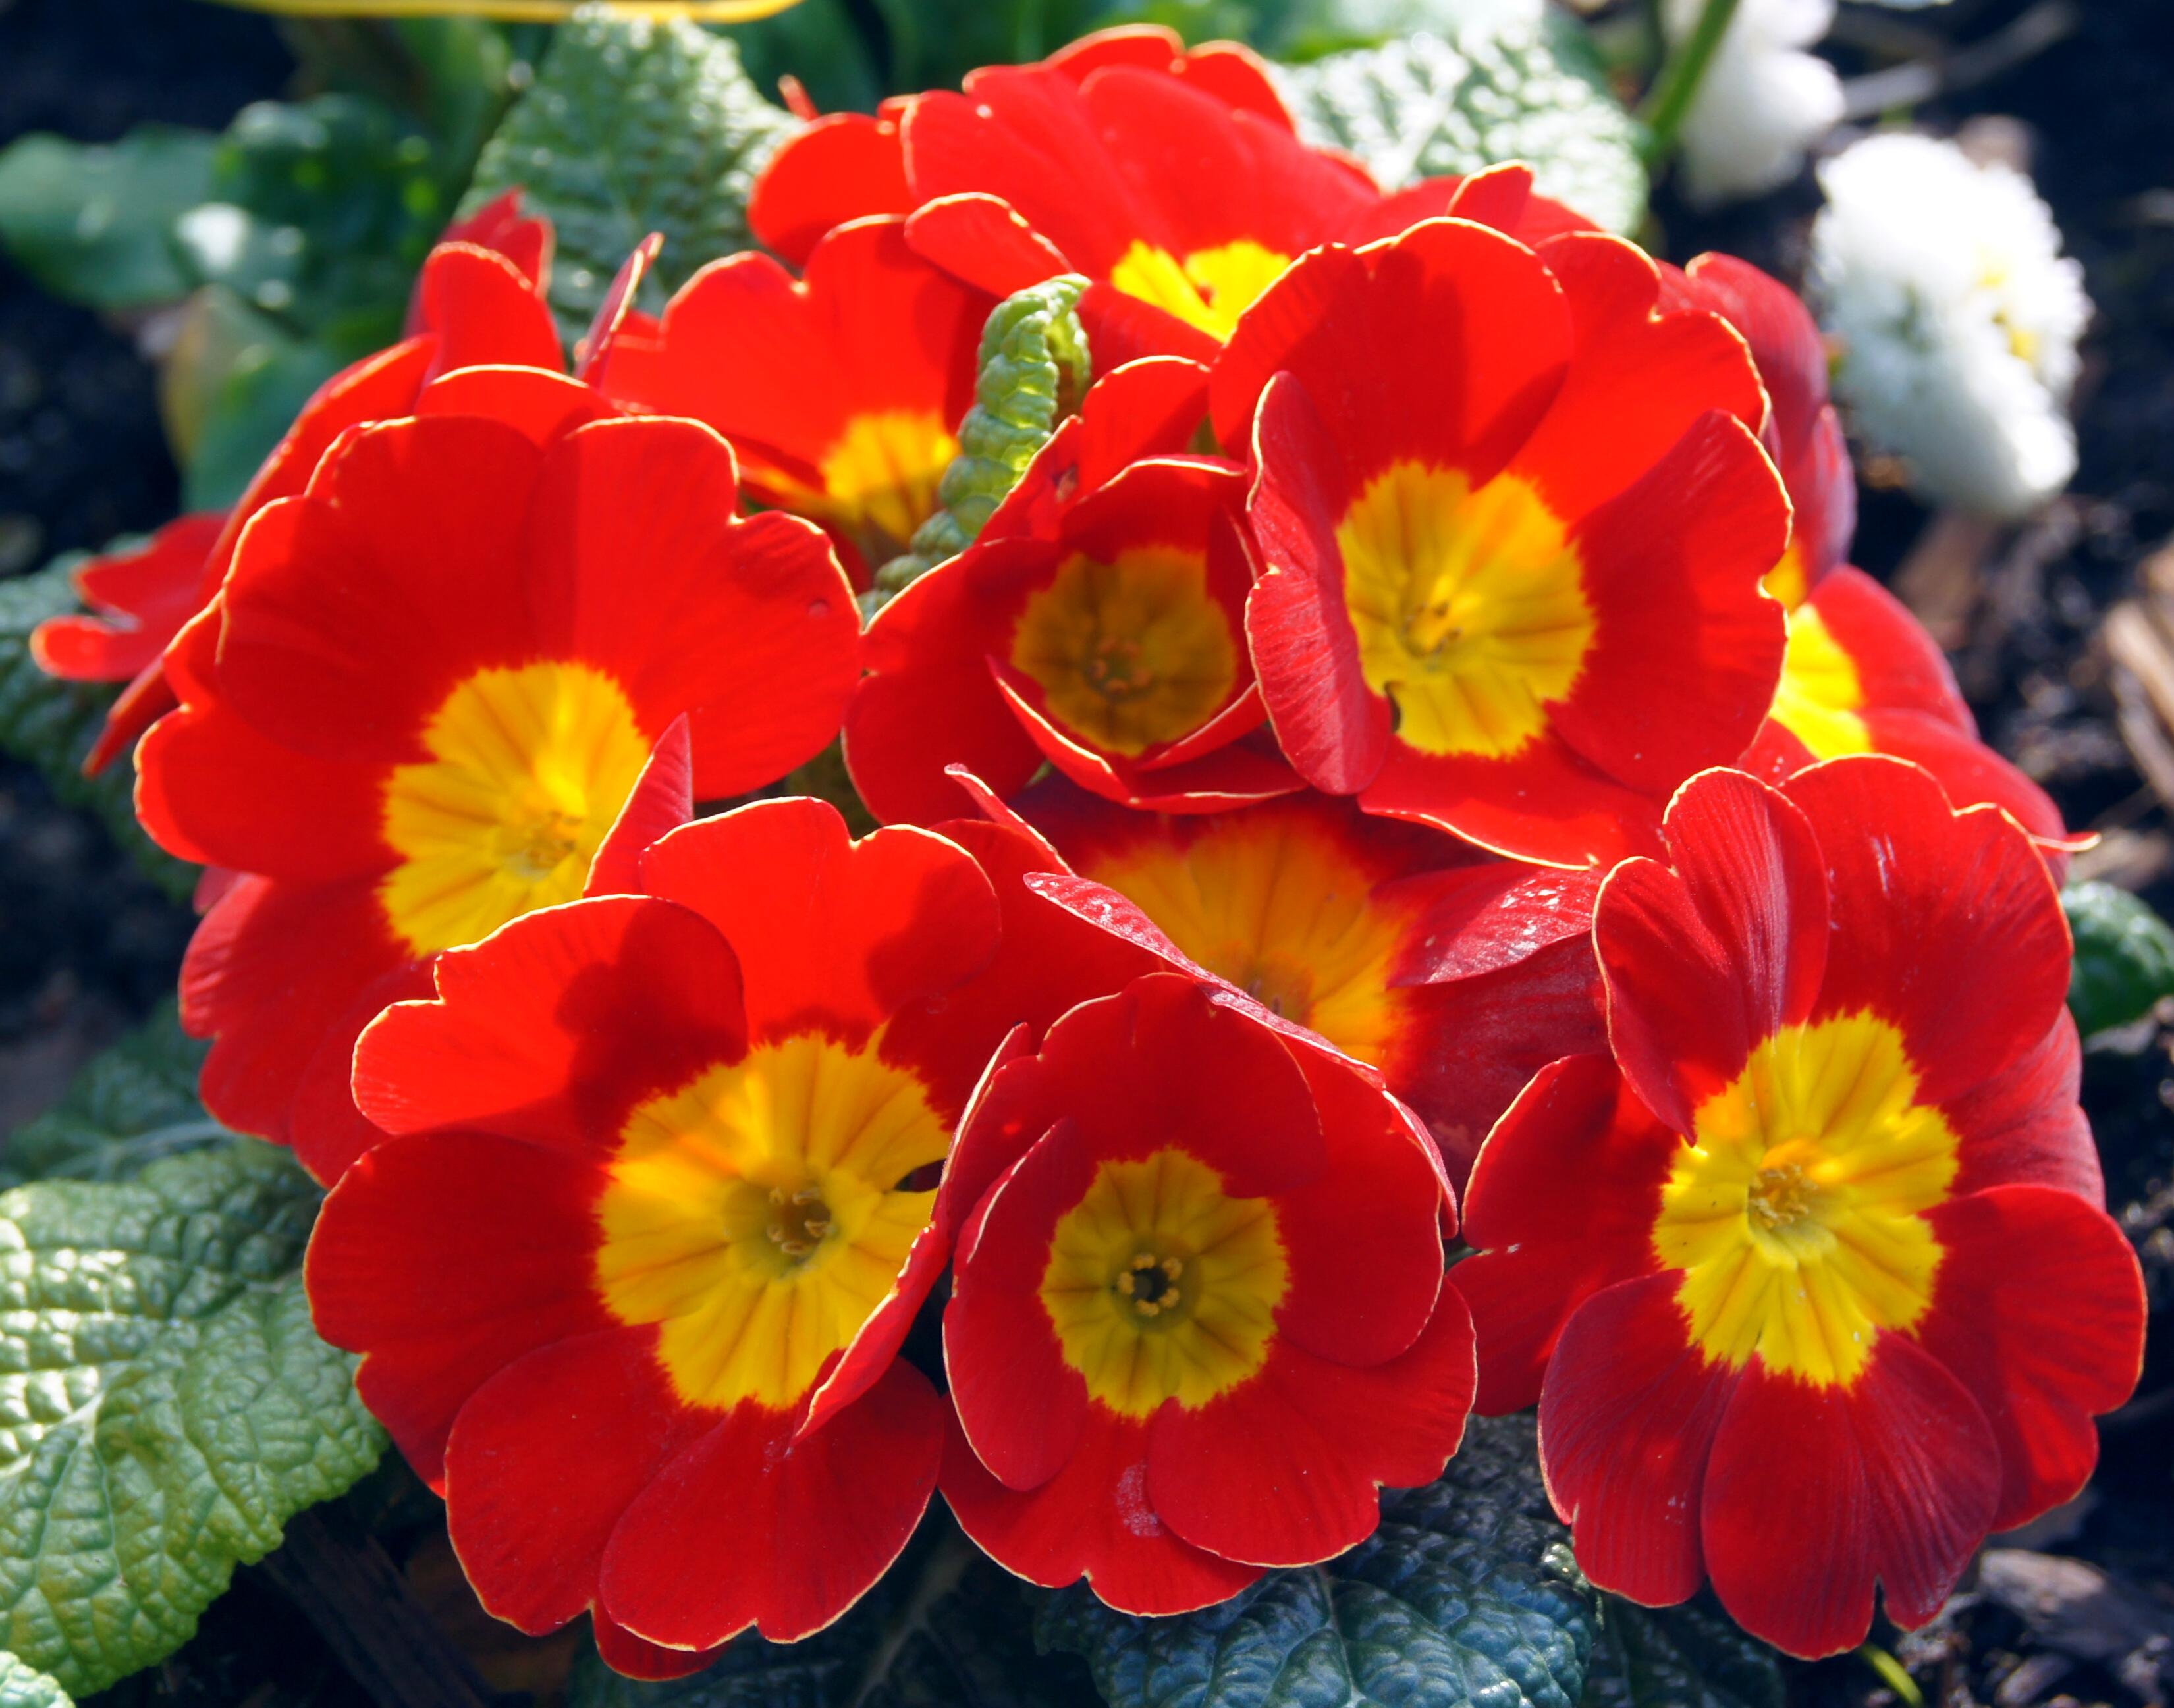
nature, plant, flower, petal, spring, red, botany, flora, flowers, primula, macro photography, red flowers, flowering plant, annual plant, land plant